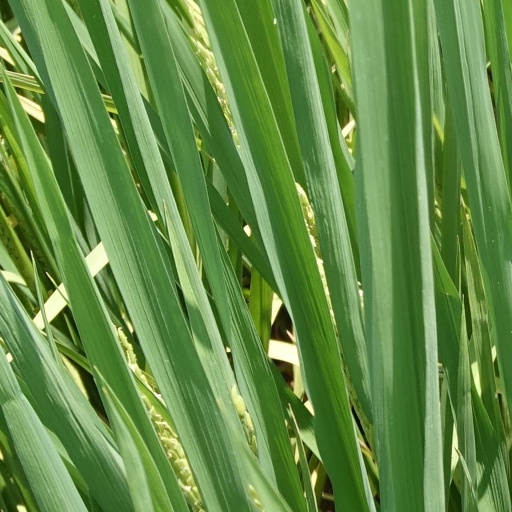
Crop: rice